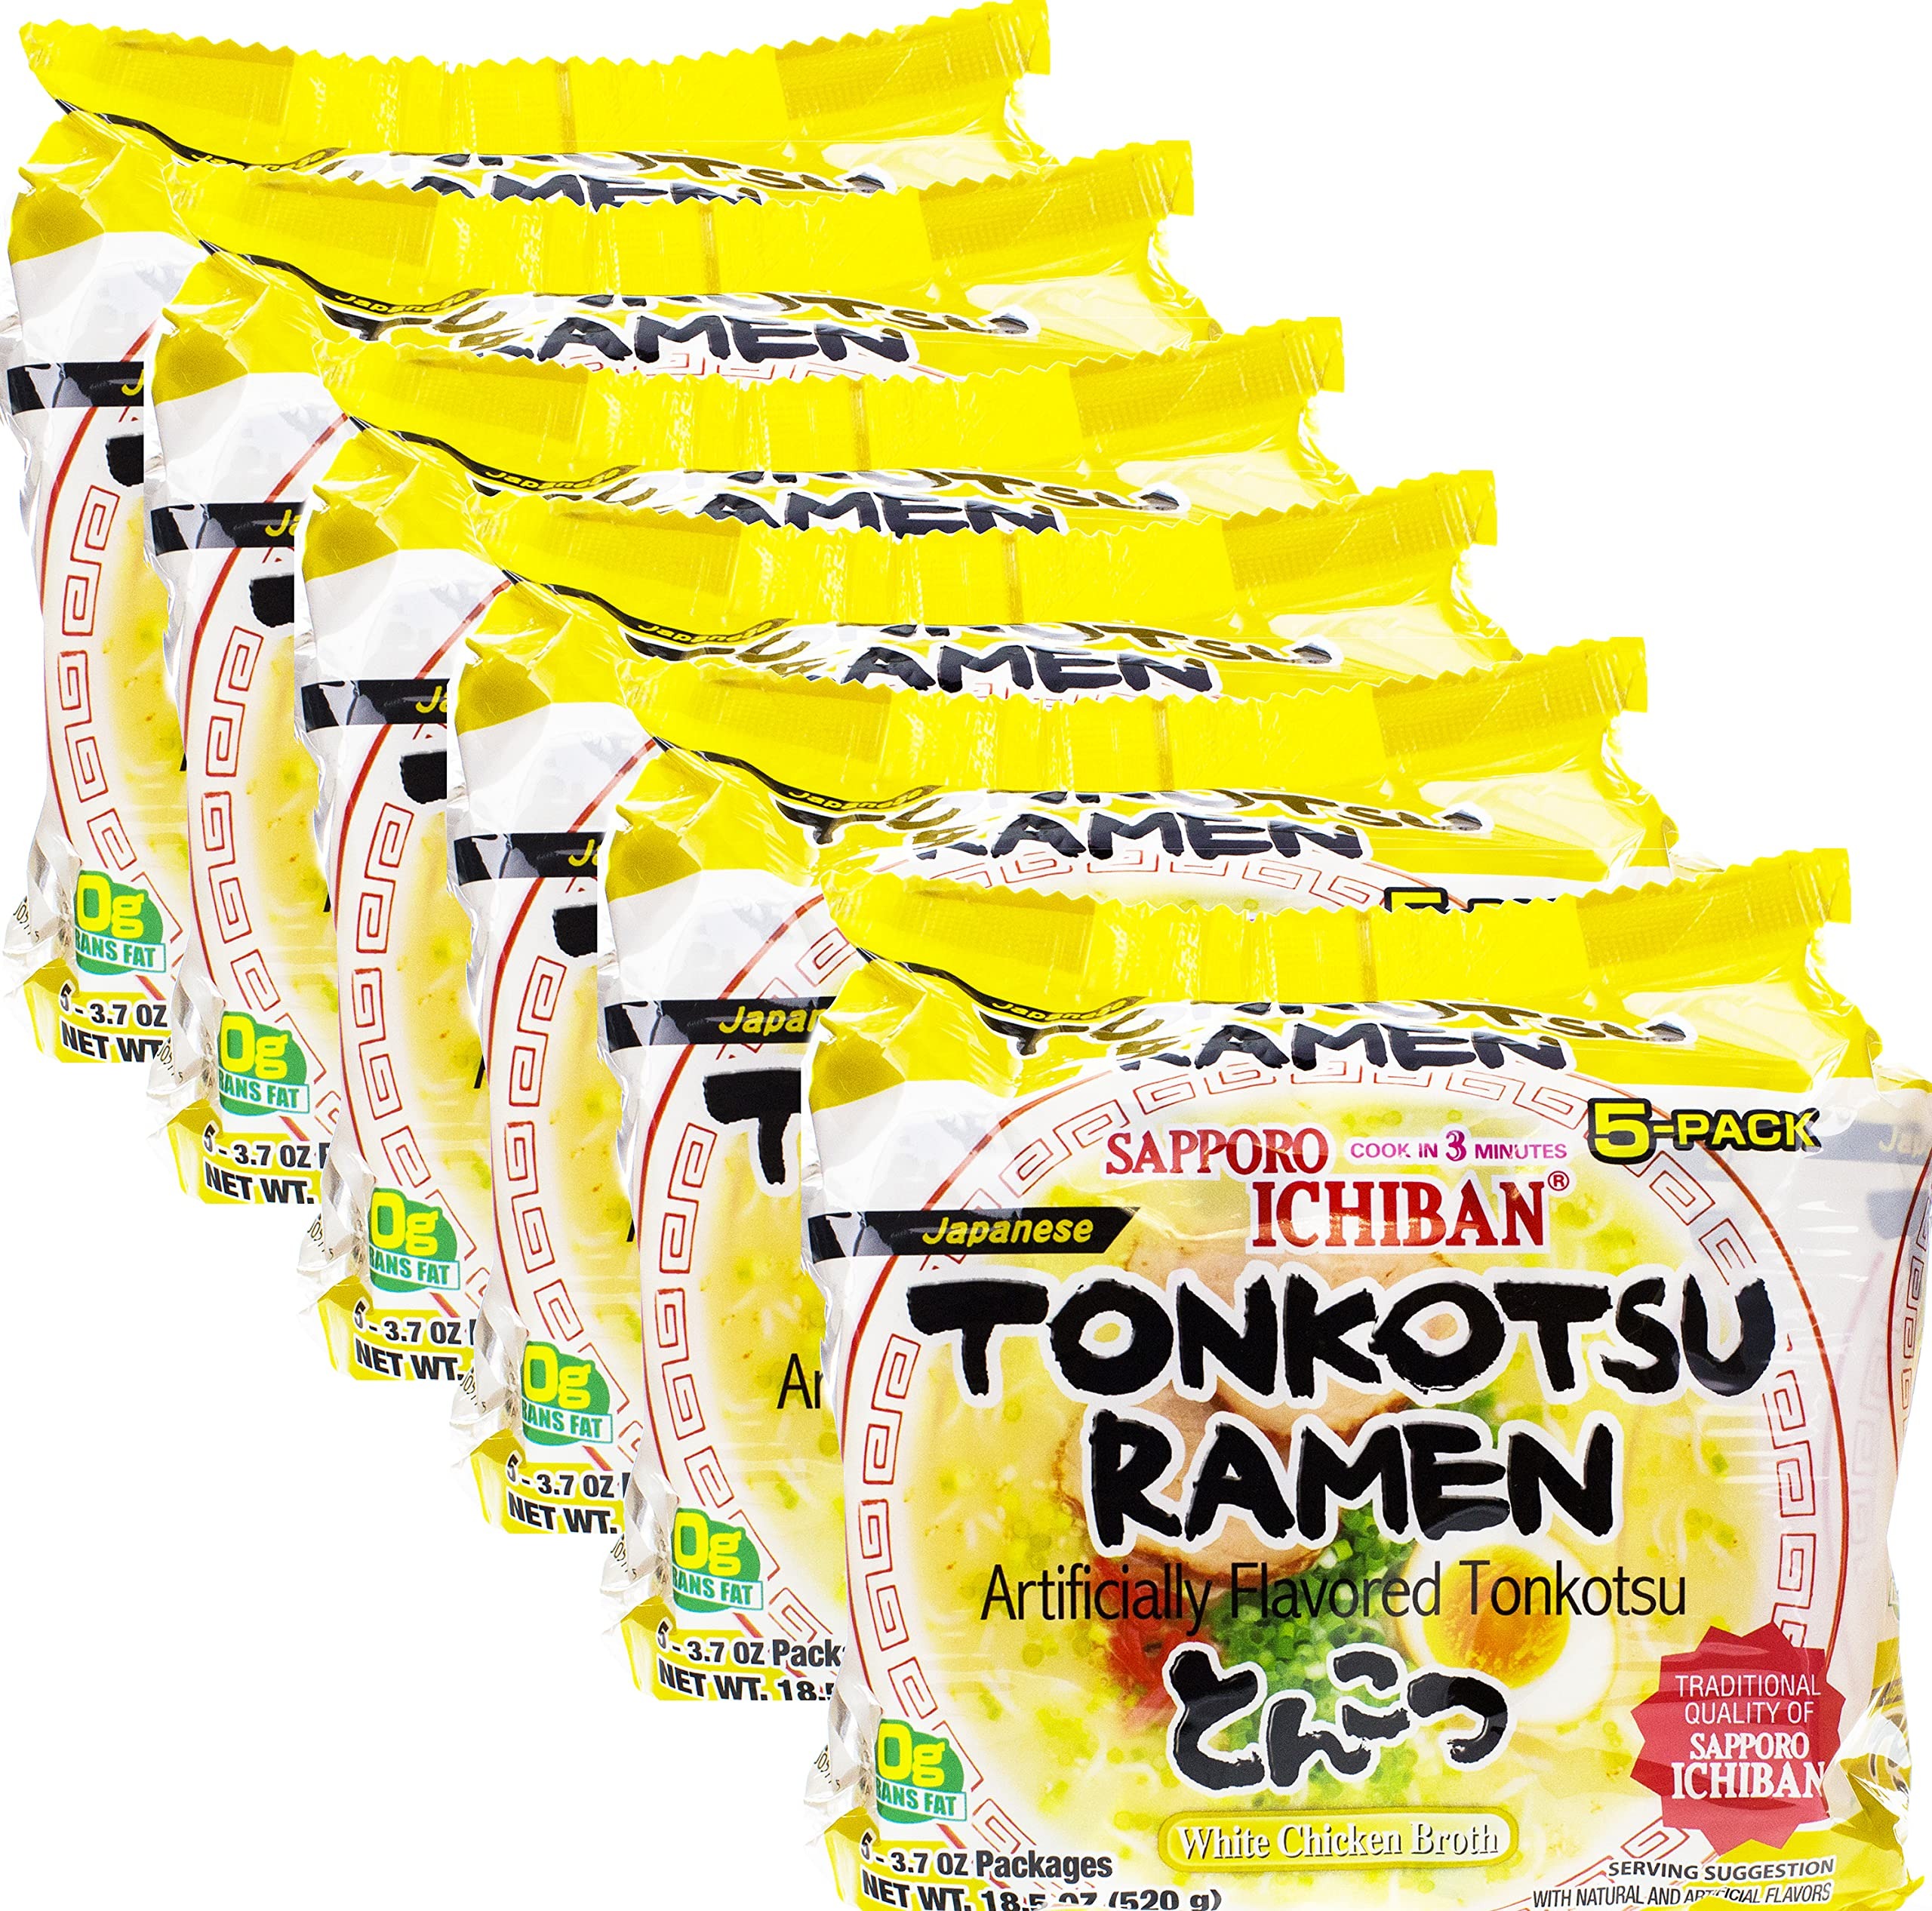
Item Name: Sapporo Ichiban Ramen Artificially Flavored Tonkotsu, 18.5 Ounce, 30 packs of noodles (5x6).
Bullet Point: Sapporo Ichiban Japanese Tonkotsu Ramen, White Chicken Broth, 5 Count, 18.5 Ounce (Pack of 6)
Value: 111.0
Unit: Ounce

Price: 4.96